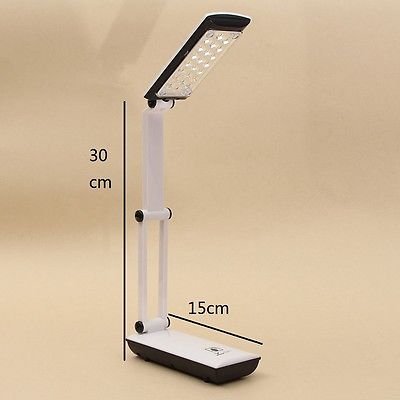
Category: lamp